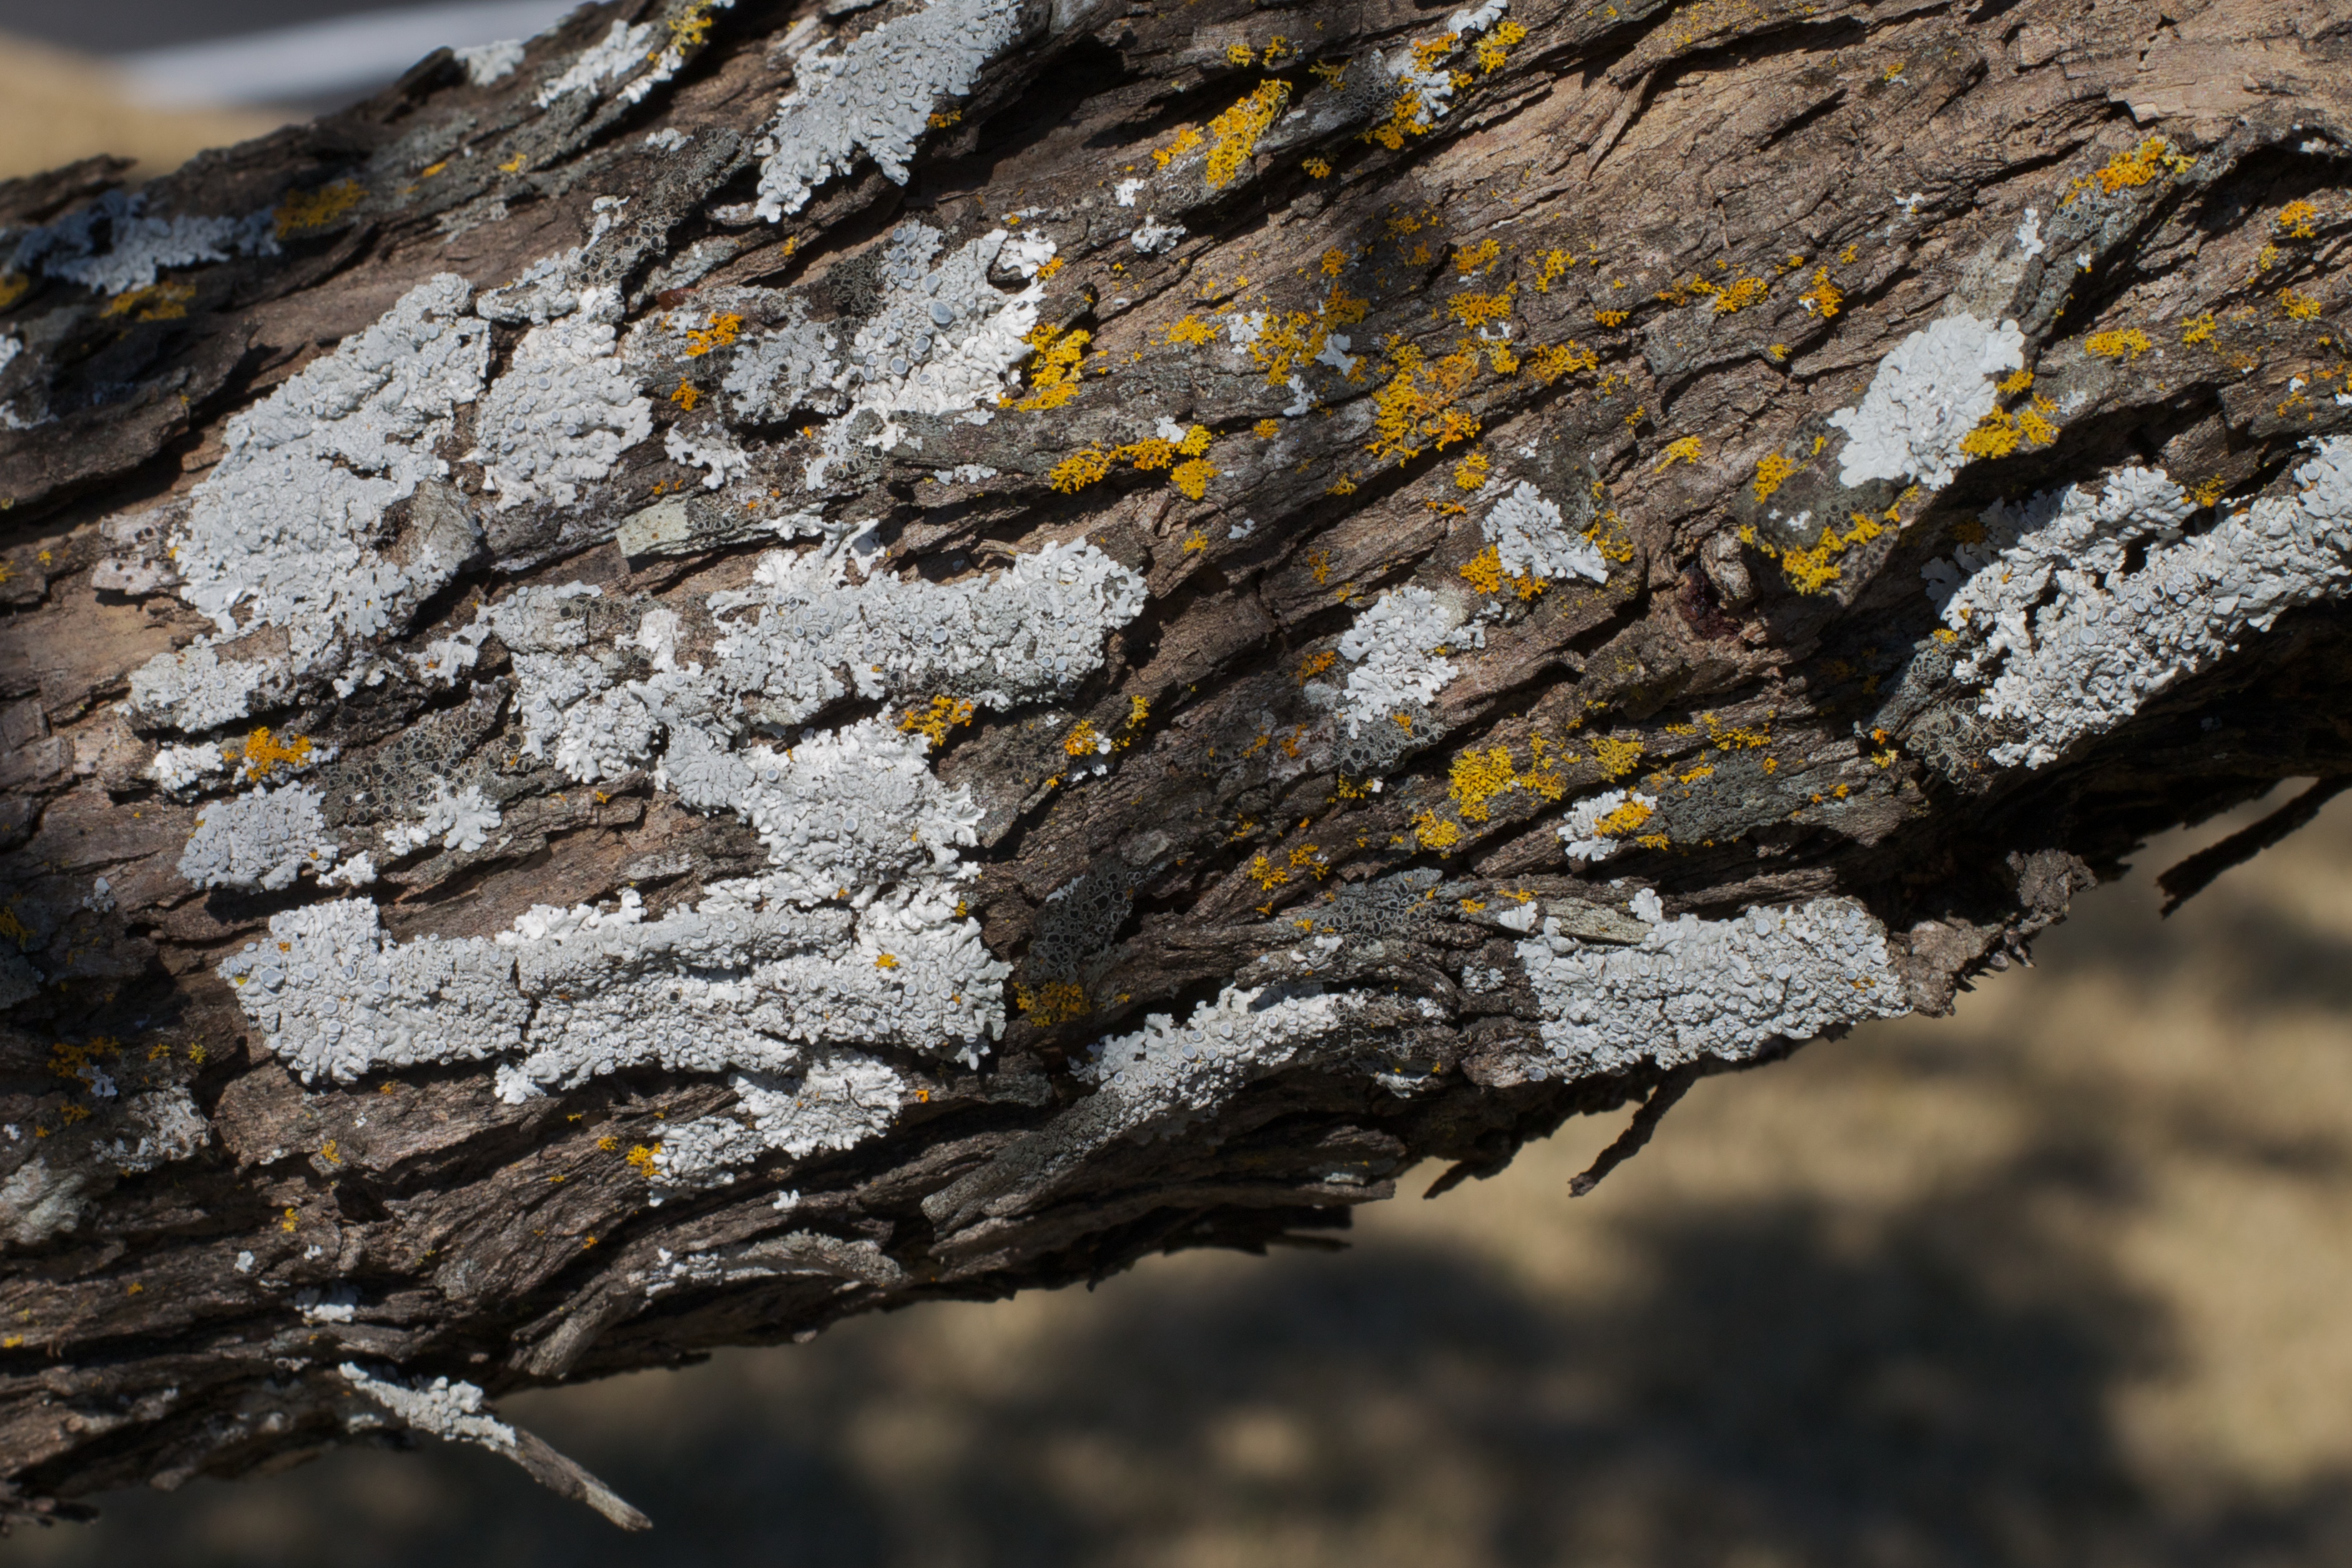
tree, nature, rock, branch, plant, wood, texture, leaf, flower, trunk, autumn, soil, flora, material, close up, geology, macro photography, woody plant